Brabrand Lake

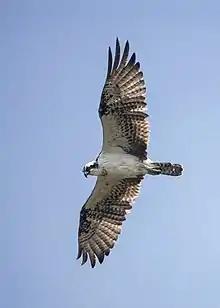
Ospreys, and other birds of prey, are occasionally foraging, wintering or breeding around Brabrand Lake. The lake area attracts, and is home to, many species of birds that are rare or endangered in Denmark.

Many species of flora and fauna at Brabrand Lake are either rare or relatively rare in Denmark and on the Danish Red List (under IUCN Red List). Some also are protected under different habitat directives of the EU. Here are a few examples: